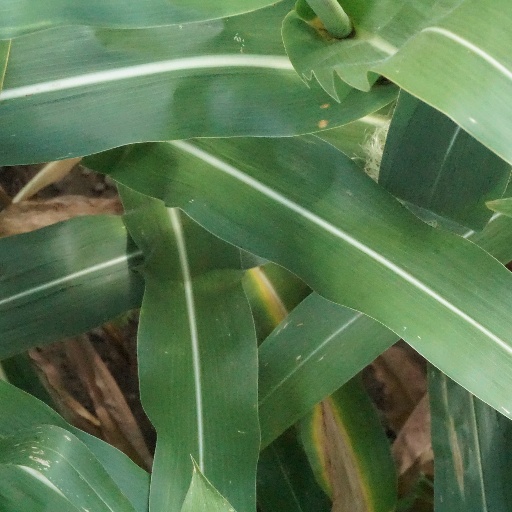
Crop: maize; corn